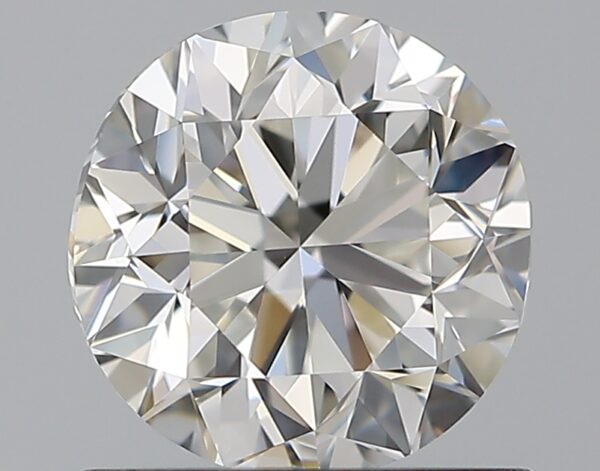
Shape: round
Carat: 1
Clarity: VS1
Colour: G
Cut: F
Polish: EX
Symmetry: GD
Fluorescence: N
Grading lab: GIA
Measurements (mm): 6.04 x 6.16 x 4.07